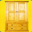
Label: wardrobe